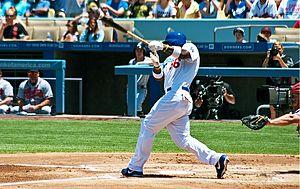
Yasiel Puig Valdes est un joueur de champ extérieur des Ligues majeures de baseball présentement agent libre.